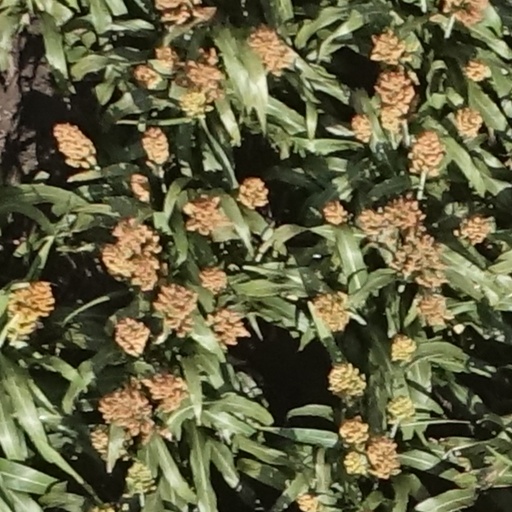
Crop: sorghum